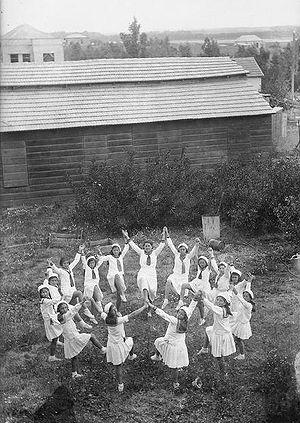
Le quinzième jour du mois d’av est, selon la tradition rabbinique, l'un des jours les plus joyeux de l'année juive à l'époque des Temples de Jérusalem.